Pen Dinas

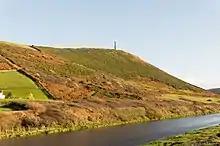
Pen Dinas and the Wellington Monument

Pen Dinas is a large hill in Penparcau, on the coast of Ceredigion, Wales, (just south of Aberystwyth) upon which an extensive Iron Age, Celtic hillfort is situated. The site can easily be reached on foot from Aberystwyth town centre and is accessible via a series of well marked trails. Boasting a commanding position at the confluence of the River Ystwyth and Afon Rheidol, it has been described as "the pre-eminent hillfort on the Cardigan Bay coast".